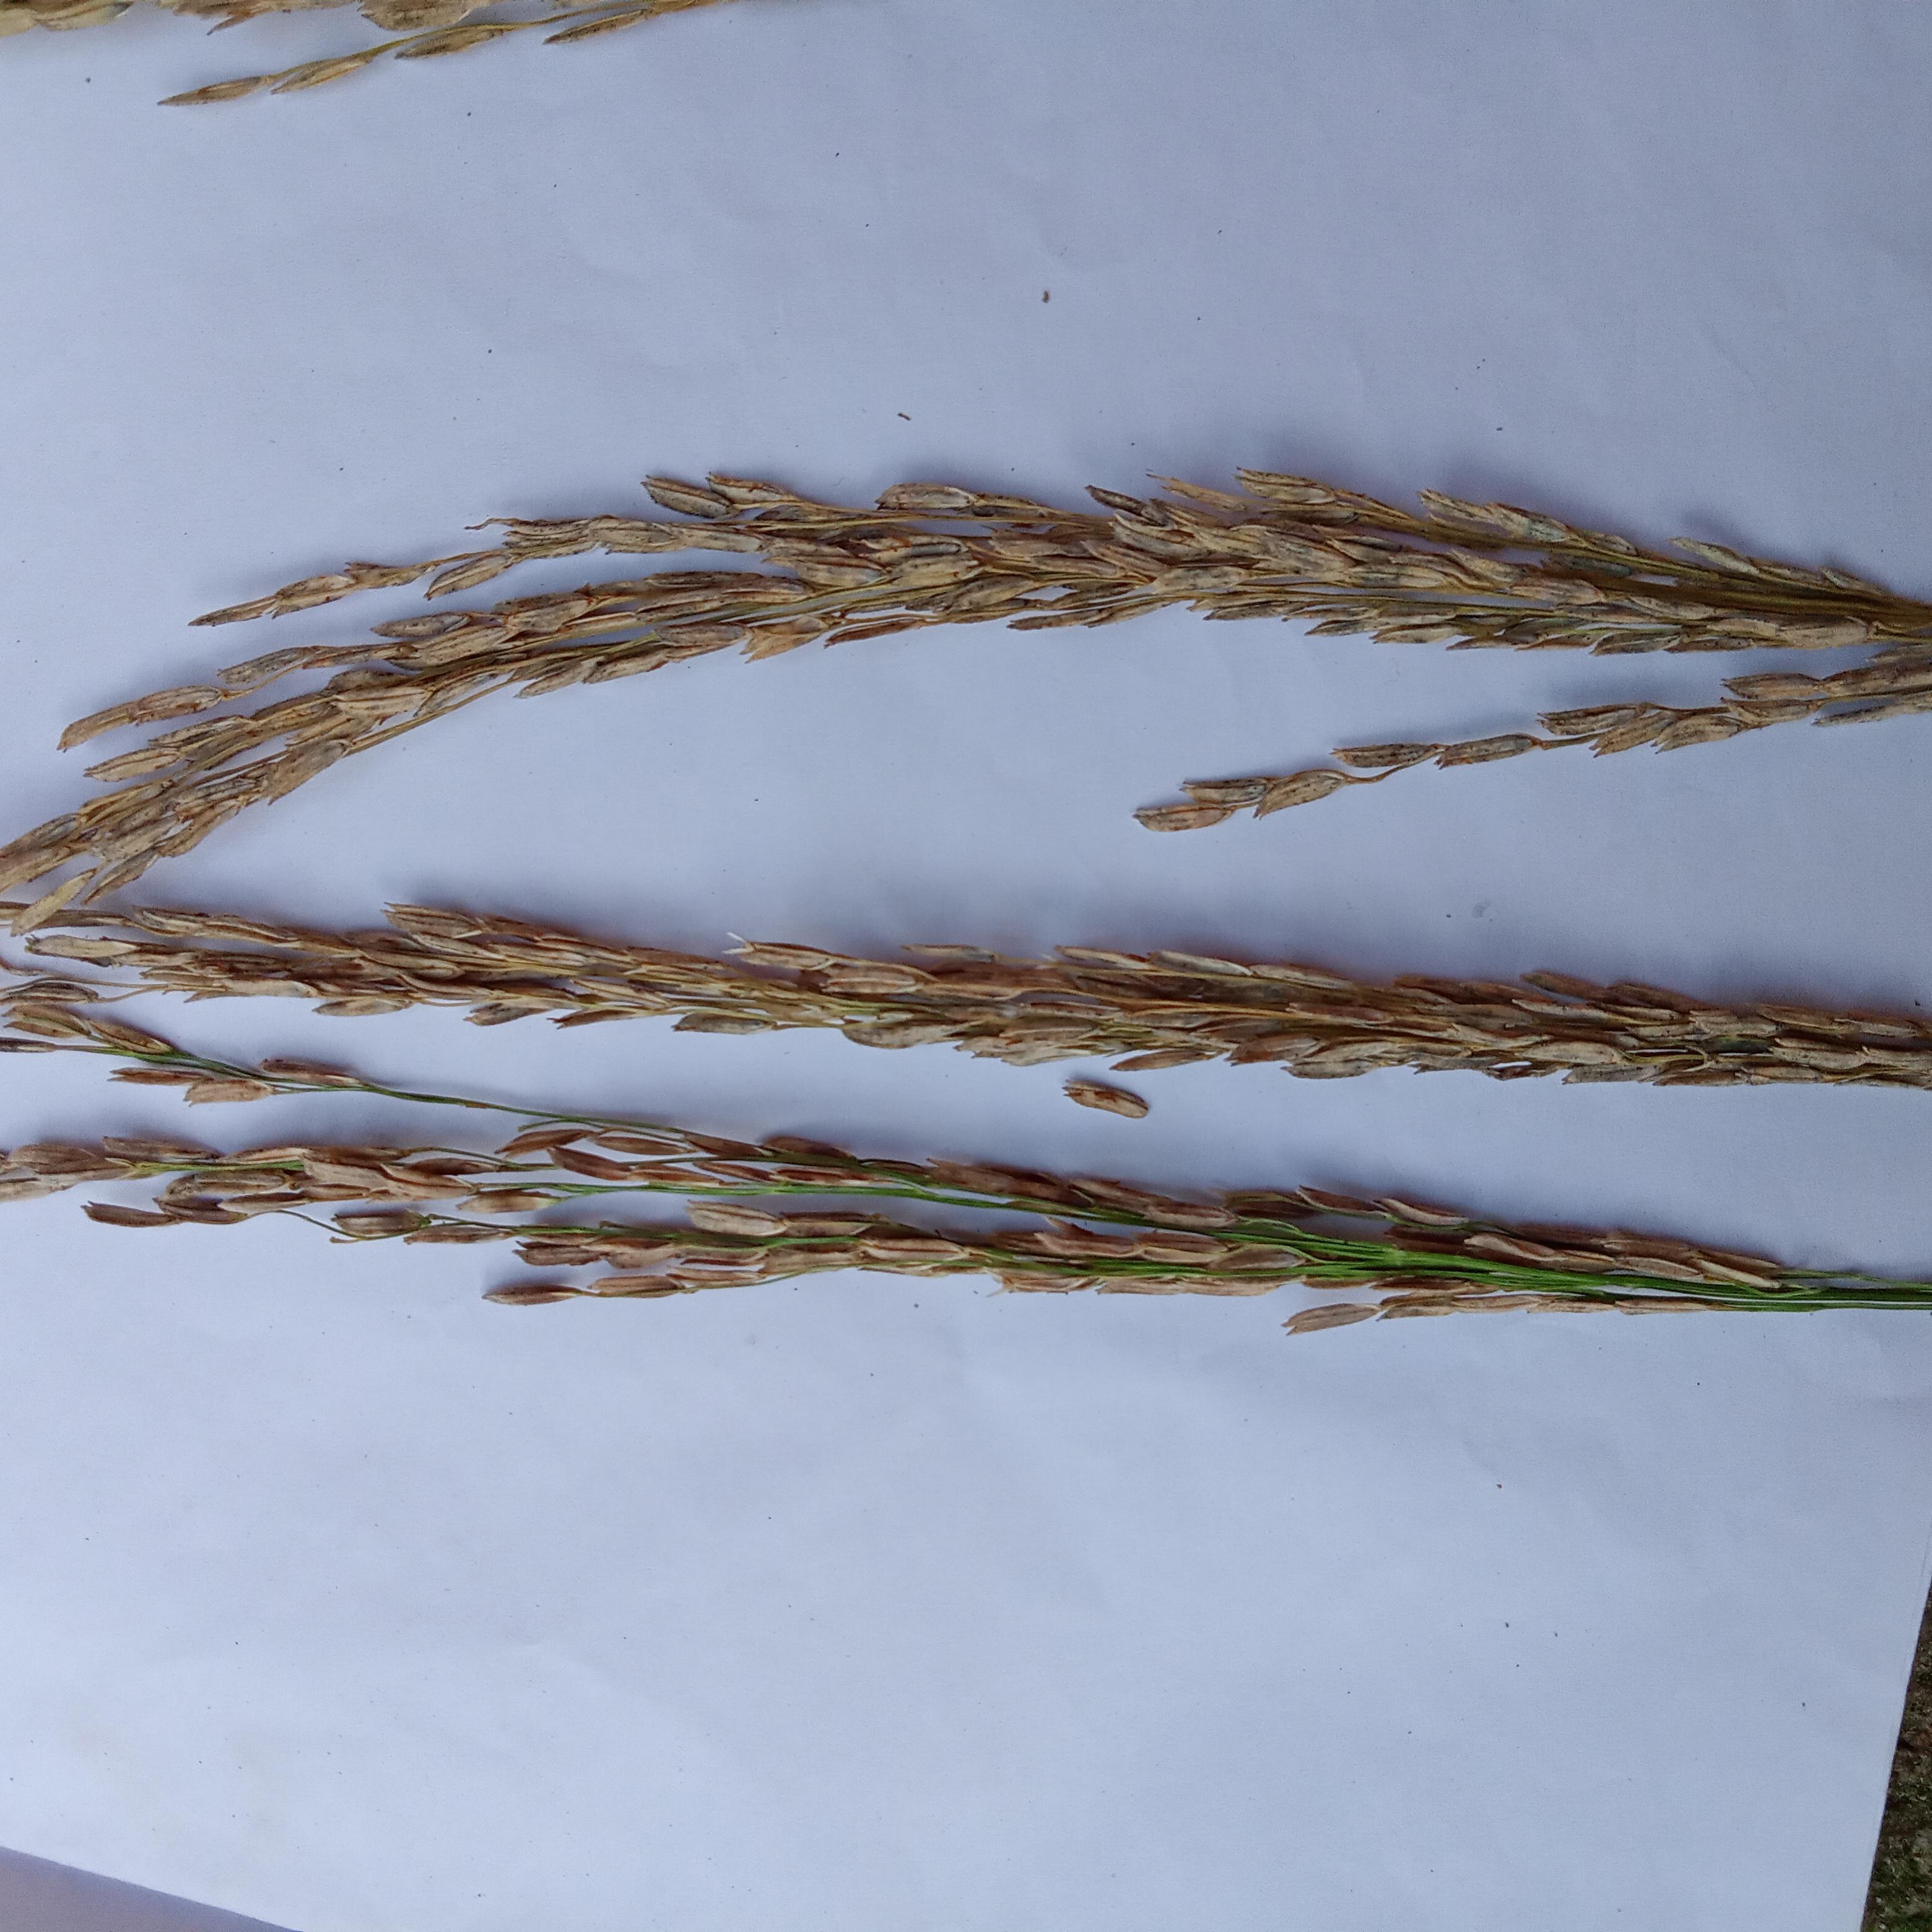
Label: Rice___Neck_Blast